Ignacio Padilla

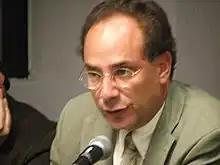
Ignacio Padilla during the presentation of Revuelta, a cultural magazine, held at the Guadalajara International Book Fair in 2005.

was a Mexican writer whose works were translated into several languages. Padilla helped found the Crack Movement, along with fellow writers Eloy Urroz, Jorge Volpi, and Pedro Angel Palou, as a means for Mexican authors to find their own voice and write beyond magic realism.